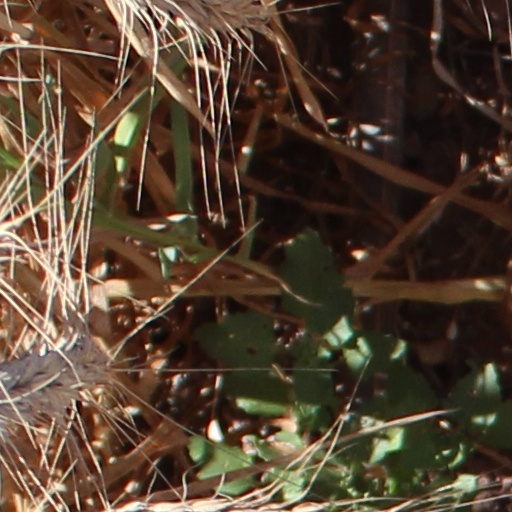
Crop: wheat